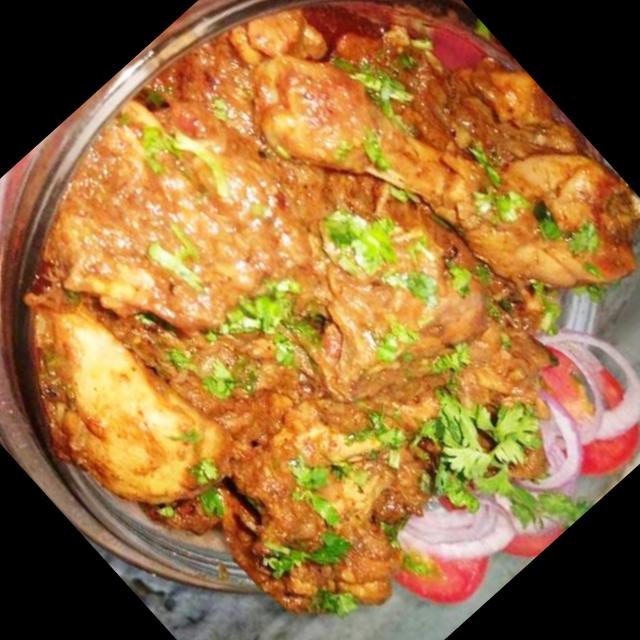
Dish: chicken_curry